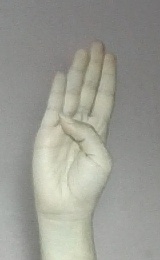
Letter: kaaf